Mujahid Shah

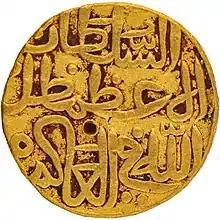
Coin issued during the rule of Mujahid Shah

Mujahid Shah Bahmani was the third ruler of the Bahmani Sultanate. He was the son of Mohammed Shah I. Unlike his predecessors, Mujahid only had a reign of three years because he was assassinated by his cousin, Daud Shah Bahmani.